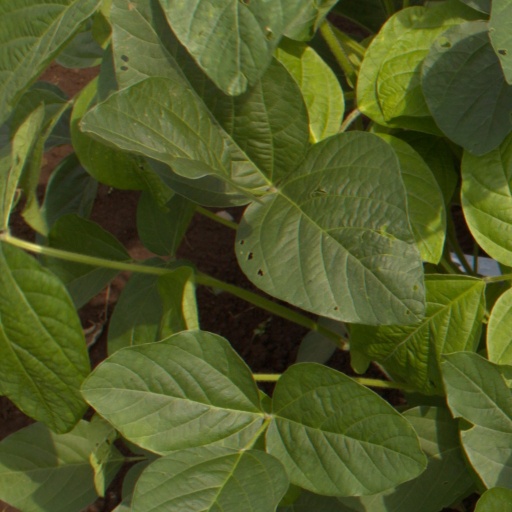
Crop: soybean